Cricket in Australia

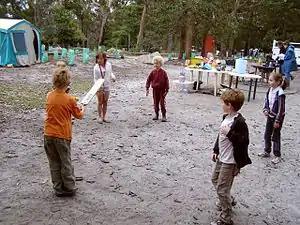
A game of French cricket in progress in Jervis Bay, Australia

In 2007, "The Age" reported that a survey by Sweeney Sports had found that 59% of the Australian public have an interest in cricket, second to none. Cricket is also a mass participation sport in Australia: a census conducted on behalf of Cricket Australia found that in the 2003–04 season there were 471,329 participants in Australian cricket programs and competitions, including 47,780 female participants.